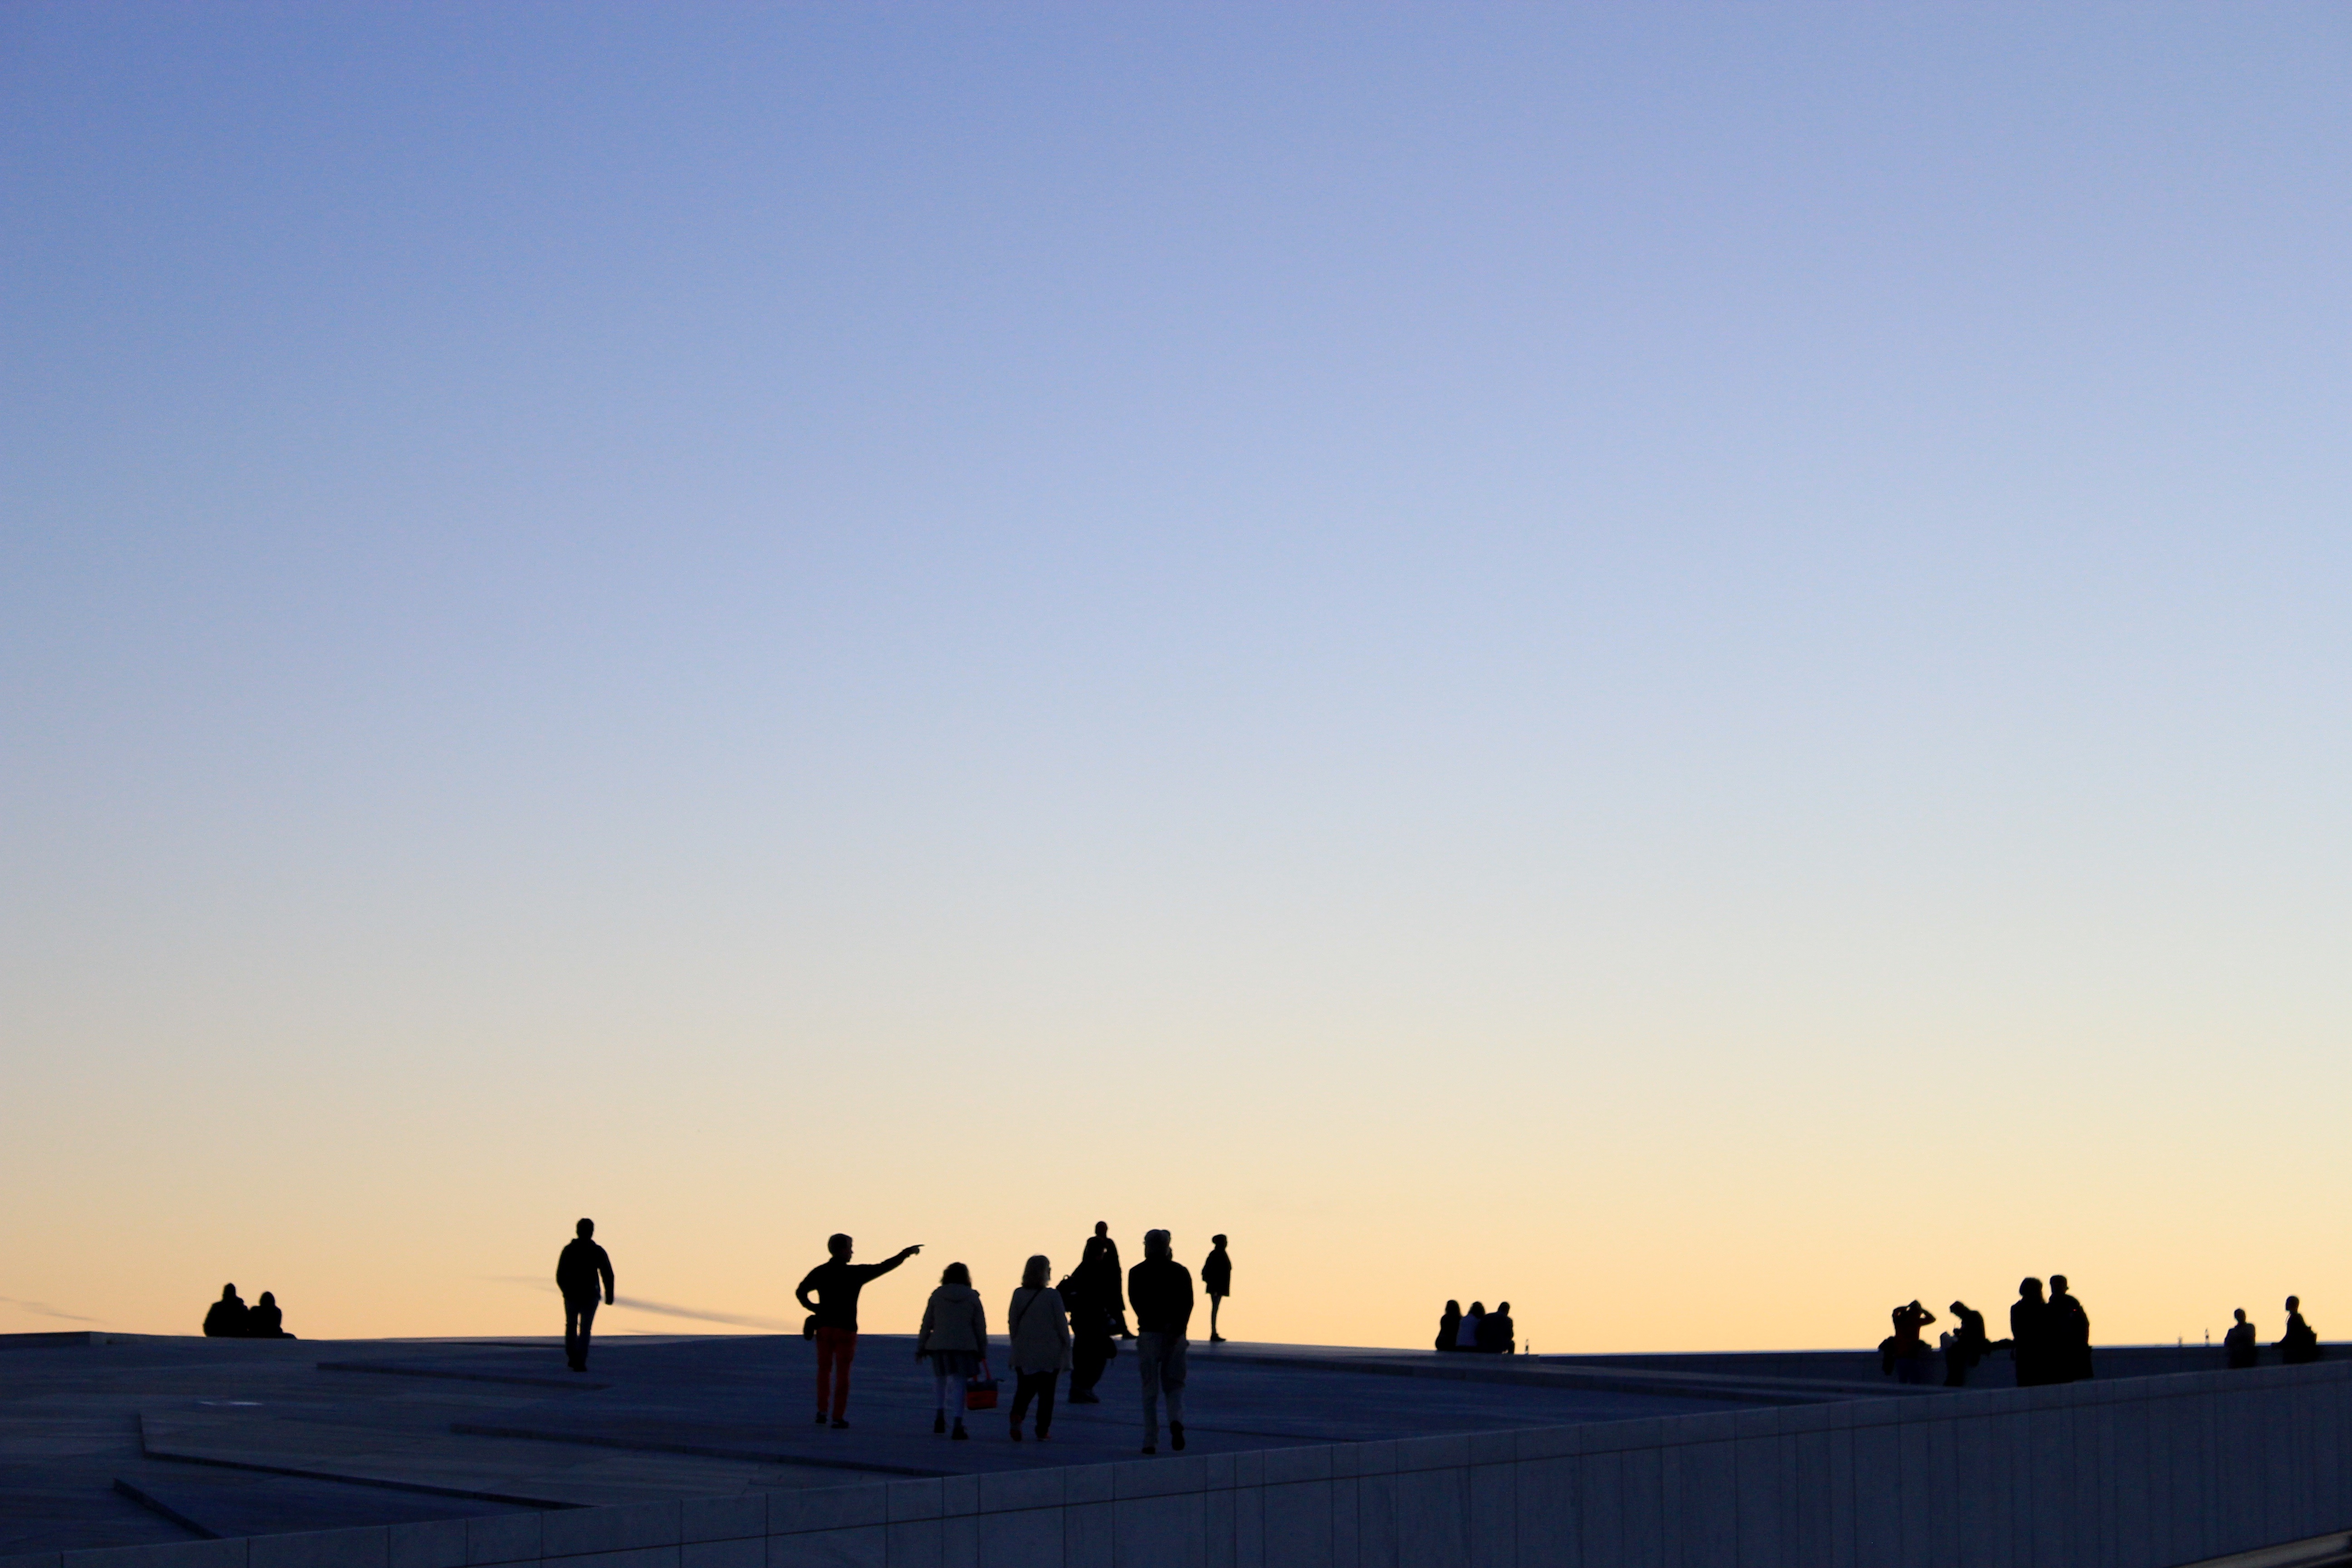
landscape, sand, horizon, mountain, sky, sunrise, sunset, sunlight, morning, desert, dawn, dusk, evening, sahara, natural environment, aeolian landform